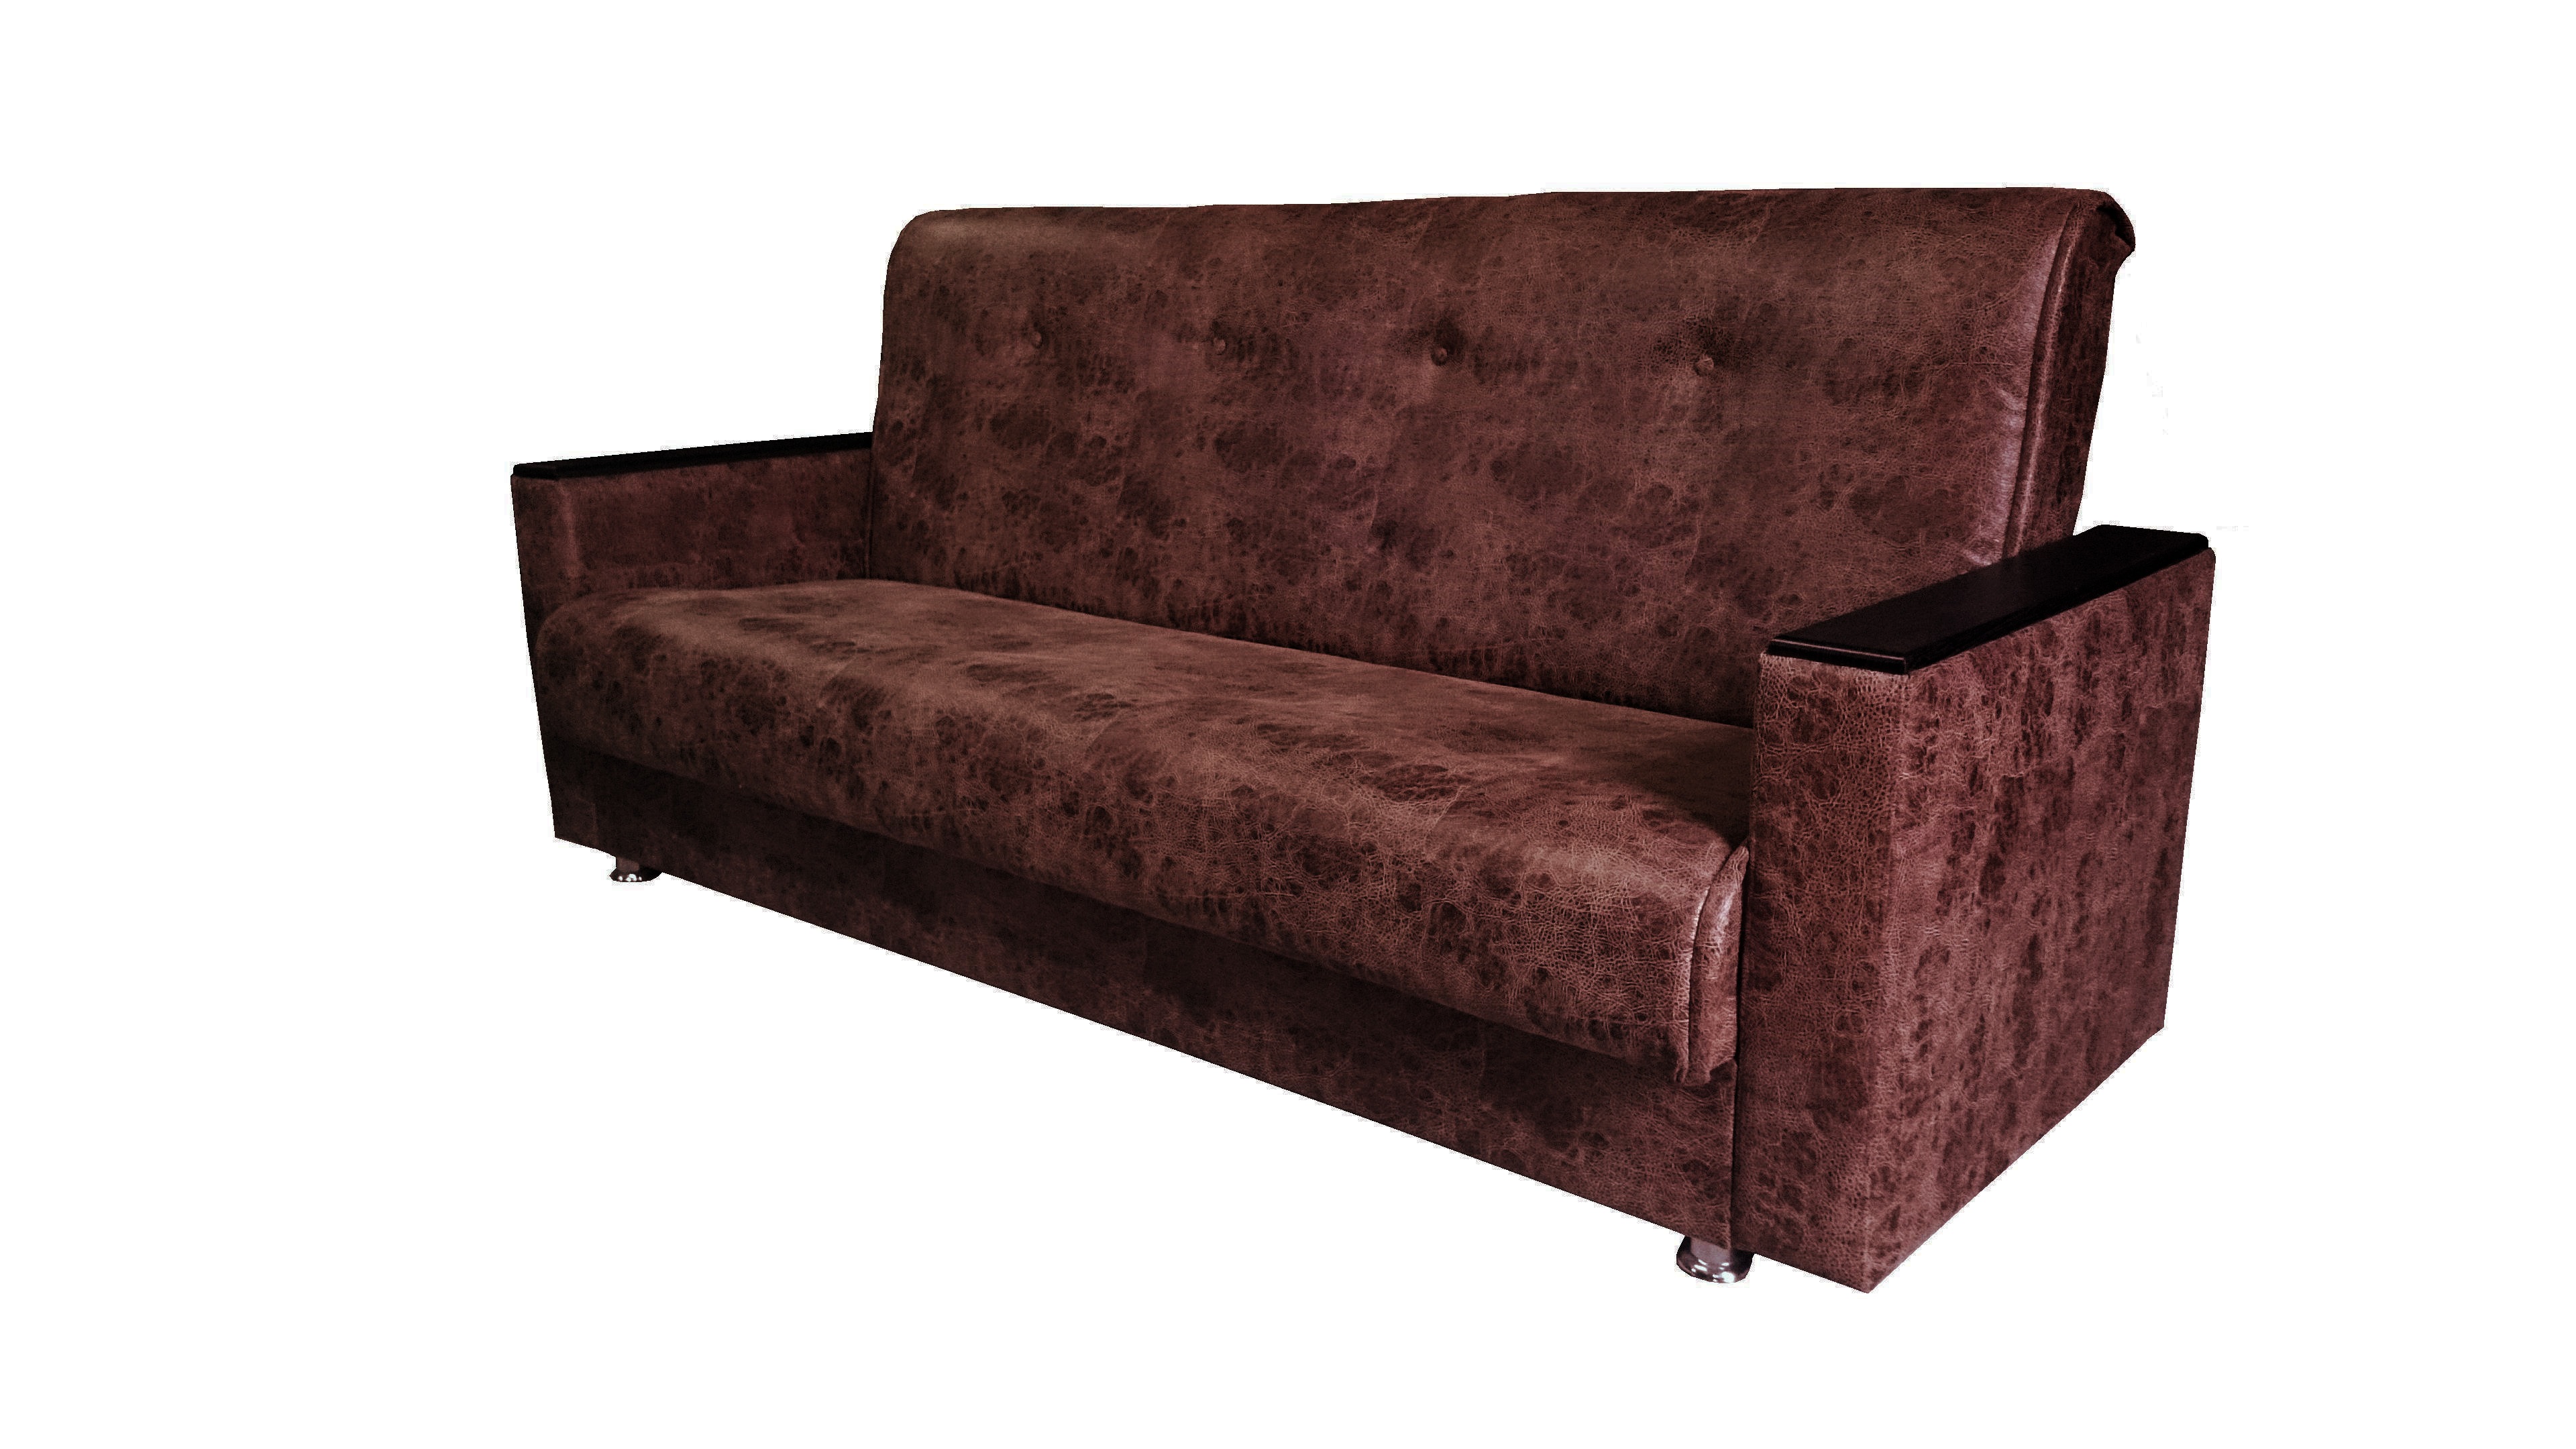
book, leather, retro, chair, interior, photo, pattern, office, brown, furniture, sofa, couch, design, bed, beautiful, classic, buttons, folding, white background, upholstered furniture, loveseat, armrests, bed frame, studio couch, sofa bed